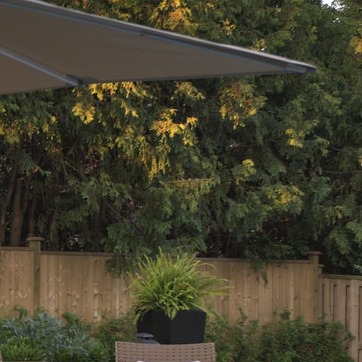
Material: foliage